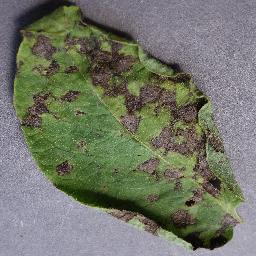
Label: Potato___Early_blight